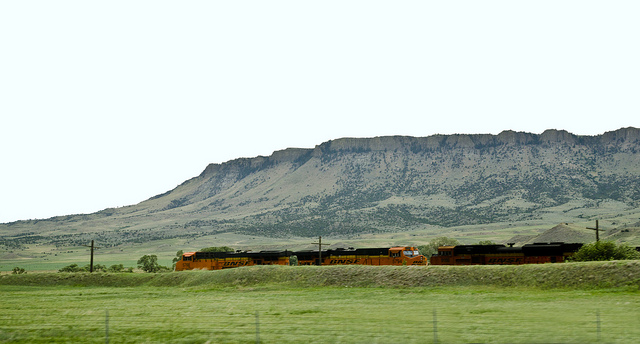
An orange train crosses a landscape with mountains in the distance.

three yellow and black train engines a field and a hill

A train traveling through a lush green countryside.

A landscape shot of a train driving underneath a bluff.

An orange and black train going down the track in full view of a mountain side.